TT233 (tomb)

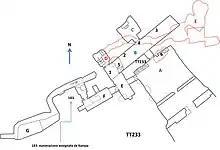
TT233 (tomb)

TT233 is the tomb of Saroy and Amenhotep located at Dra Abu El Naga in Egypt